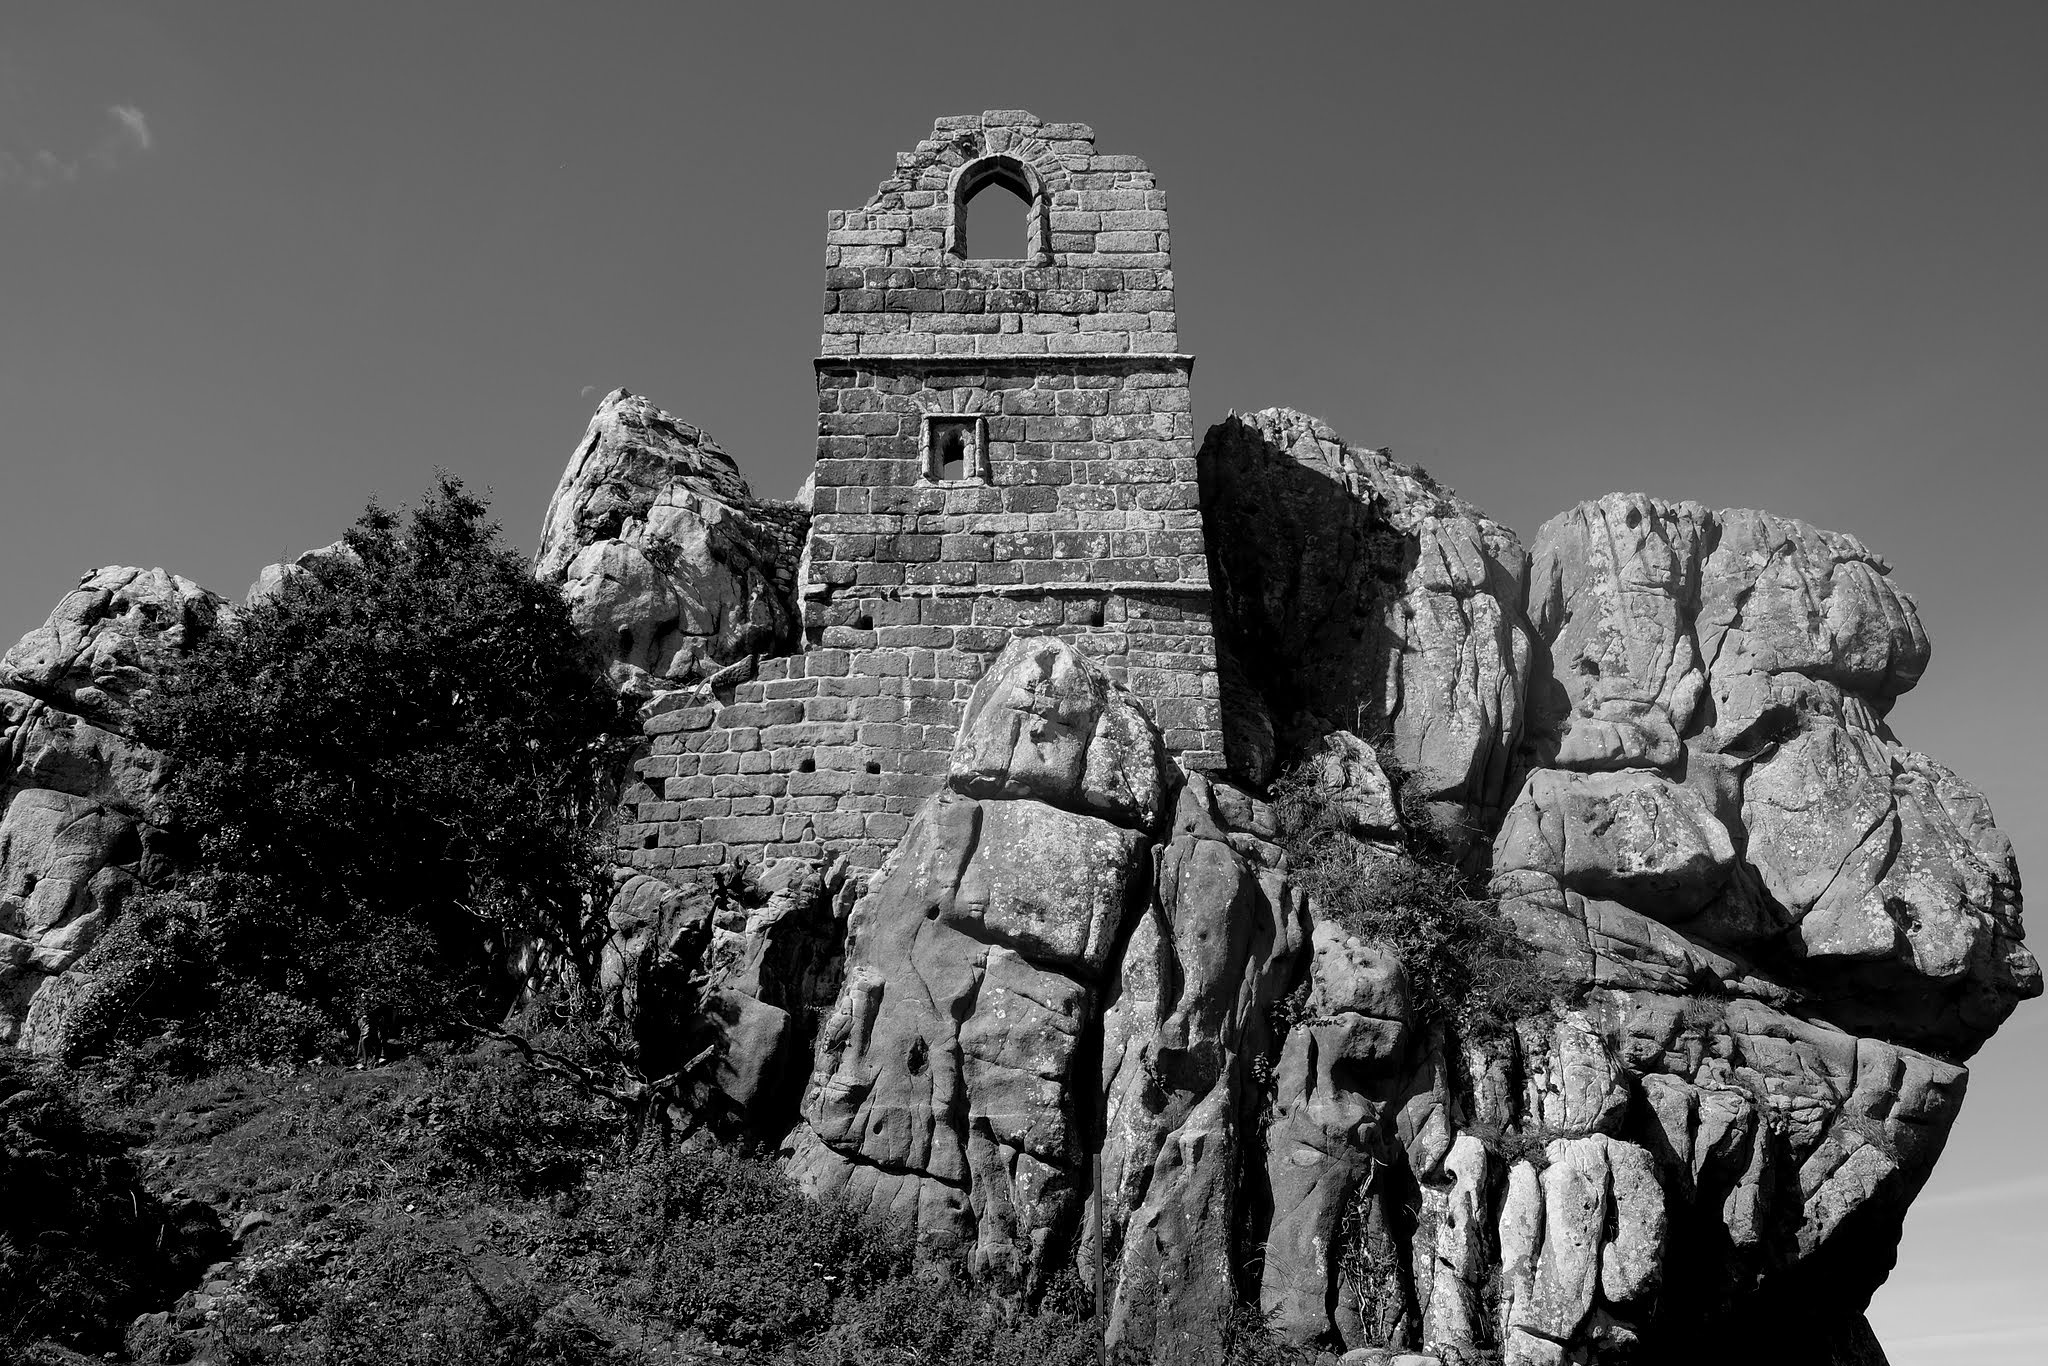
rock, black and white, monument, cliff, statue, monochrome, sculpture, art, temple, ruins, monastery, history, cornwall, monolith, monochrome photography, ancient history